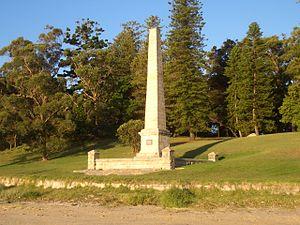
Kurnell est un faubourg à 22 kilomètres au sud du centre ville de Sydney dans le comté de Sutherland, en Nouvelle-Galles du Sud en Australie. Elle compte 2 110 habitants en 2006.
Le parc national de Kamay Botany Bay est un parc national situé à Sydney, en Nouvelle-Galles du Sud, en Australie à environ 16 km au sud-est du quartier central des affaires de Sydney, sur les caps nord et sud de Botany Bay. La cap nord est situé dans l'arrondissement de La Pérouse et le cap sud dans celui de Kurnell.